Music of the United States

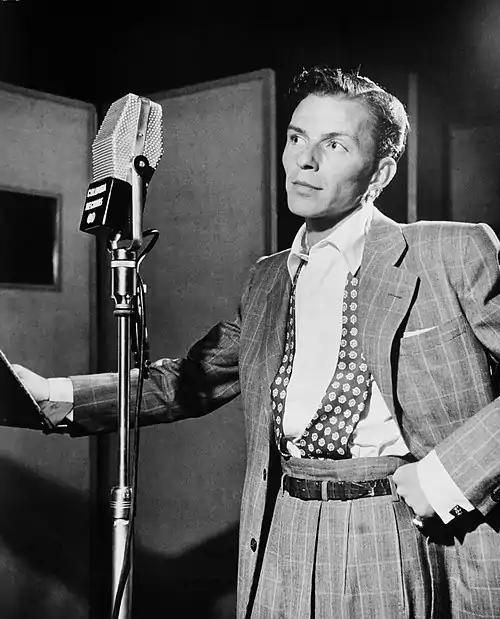
Sinatra in 1947, at the Liederkranz Hall. He is one of the best-selling music artists of all time, having sold more than 150 million records worldwide.

Unlike Motown which predicated its mainstream success on the class appeal of its acts that rendered racial identity irrelevant, hip hop of 1980s, particularly hip hop that crossed over to rock-and-roll, was predicated on its (implicit but emphatic) primary identification with black identity. By the beginning of the 1980s, there were popular hip hop songs, and the celebrities of the scene, like LL Cool J, gained mainstream renown. Other performers experimented with politicized lyrics and social awareness, or fused hip hop with jazz, heavy metal, techno, funk and soul. New styles appeared in the latter part of the 1980s, like alternative hip hop and the closely related jazz rap fusion, pioneered by rappers like De La Soul.